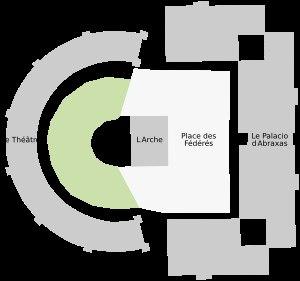
Les espaces d'Abraxas sont un ensemble immobilier situé à Noisy-le-Grand, en France.